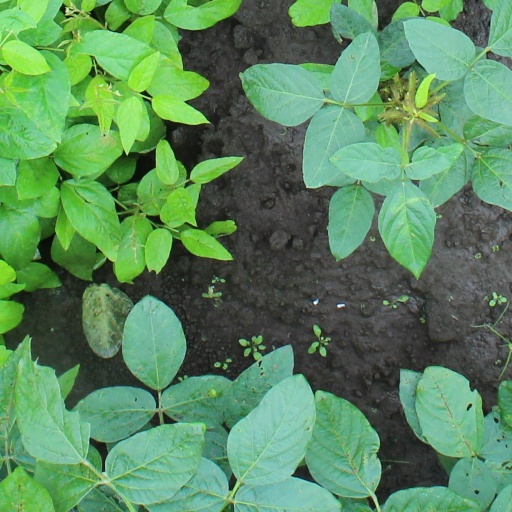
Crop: soybean